David Reutimann

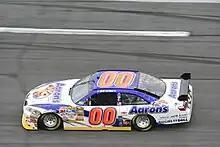
Sprint Cup car Reutimann drove first five races of 2008

In 2008, Reutimann ran the first five races of the season in the No. 00 Aaron's Dream Machine-sponsored car, before taking over for the retiring Dale Jarrett in the No. 44 UPS-sponsored car and handing the No. 00 car over to rookie Michael McDowell. Starting the season out with an 18th place in the Daytona 500, Reutimann started to show improvement over the last season. At Fontana the following week, he finished 23rd before getting 37th at Las Vegas a week later.